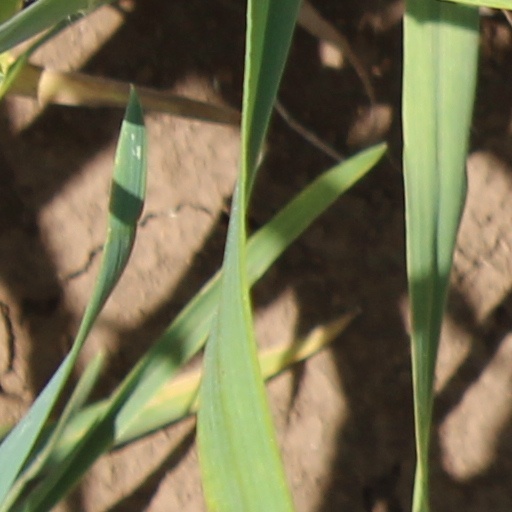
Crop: wheat